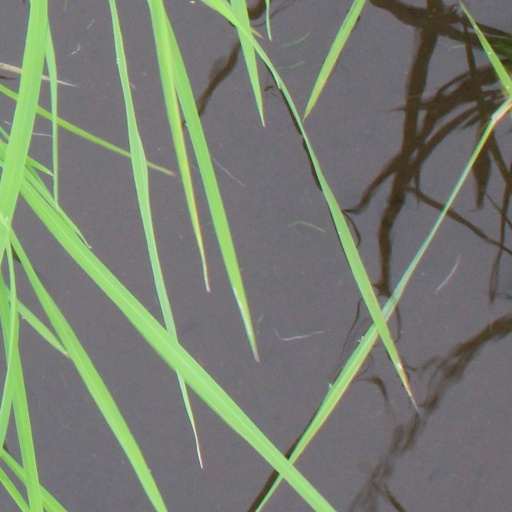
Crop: rice